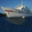
Label: ship